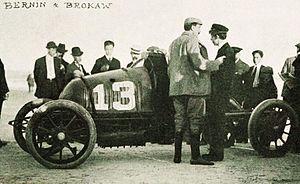
Maurice Bernin (à g.) et Gould Brokaw en discussion au 'Florida Speed Carnival' de janvier 1905 - La Vie au Grand Air du 9 février 1905, p.111
Maurice G. Bernin est un pilote automobile d'origine française des années 1900, ayant accompli l'essentiel de sa carrière sportive aux États-Unis entre 1903 et 1908, uniquement sur des voitures de Louis Renault en six saisons.
La Renault Type AE est un modèle d'automobile de compétition du constructeur automobile Renault de 1905.